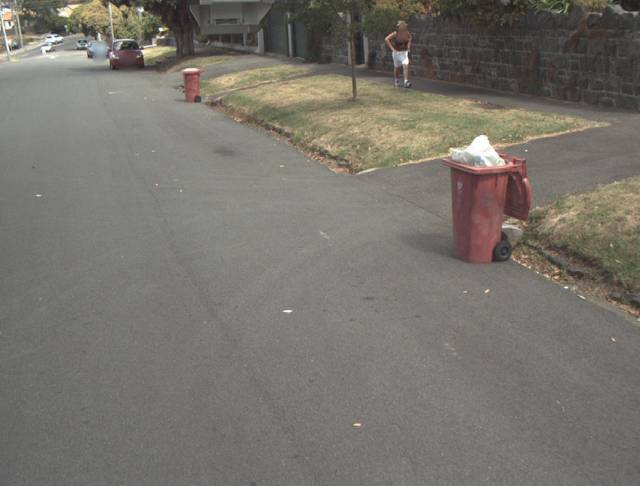
Region: Australia
Coordinates: -41.447, 147.132